Jan Bols

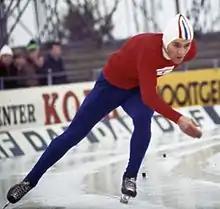
Jan Bols in 1968

Jan Bols (born 27 August 1944 in Hoogeveen, Drenthe) is a former Dutch long track speed skater. Bols was among the top all-rounders in the late 60s and early 70s, this period overlapped the glory days of Kees Verkerk and Ard Schenk, so that he tends to be known as the third best Dutch skater of his time.